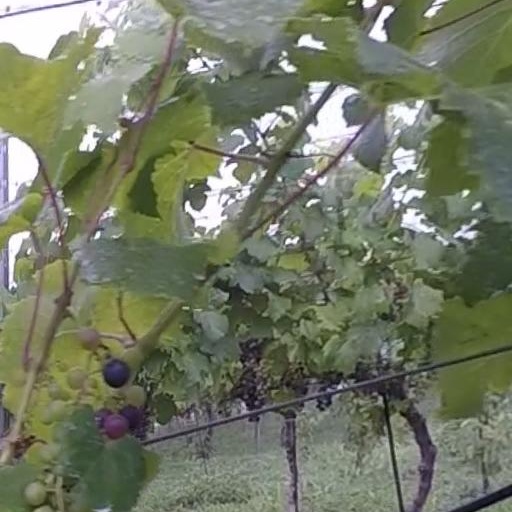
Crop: grape